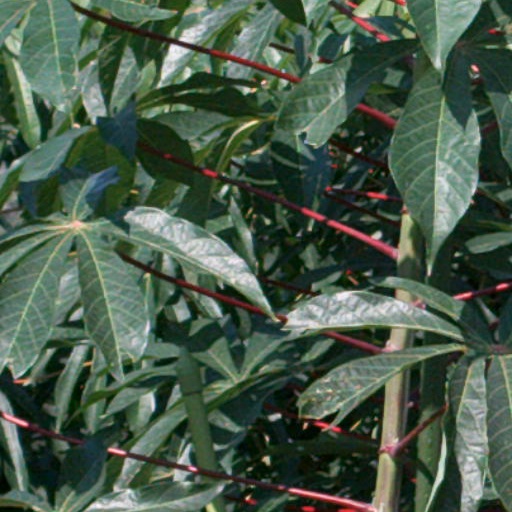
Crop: cassava